Gojoe

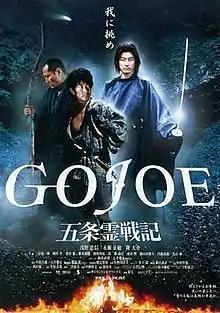

is a 2000 Japanese "jidaigeki" action film directed by Gakuryū Ishii. In several English-speaking countries, it was released as Gojoe: Spirit War Chronicle. It is a historical fantasy martial arts film set in 12th-century medieval Japan before the Genpei War.